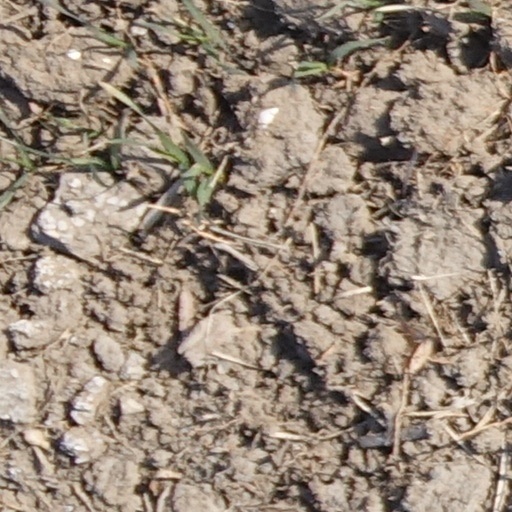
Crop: wheat